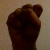
The image shows a hand gesture representing the letter 'S' in Indian Sign Language.